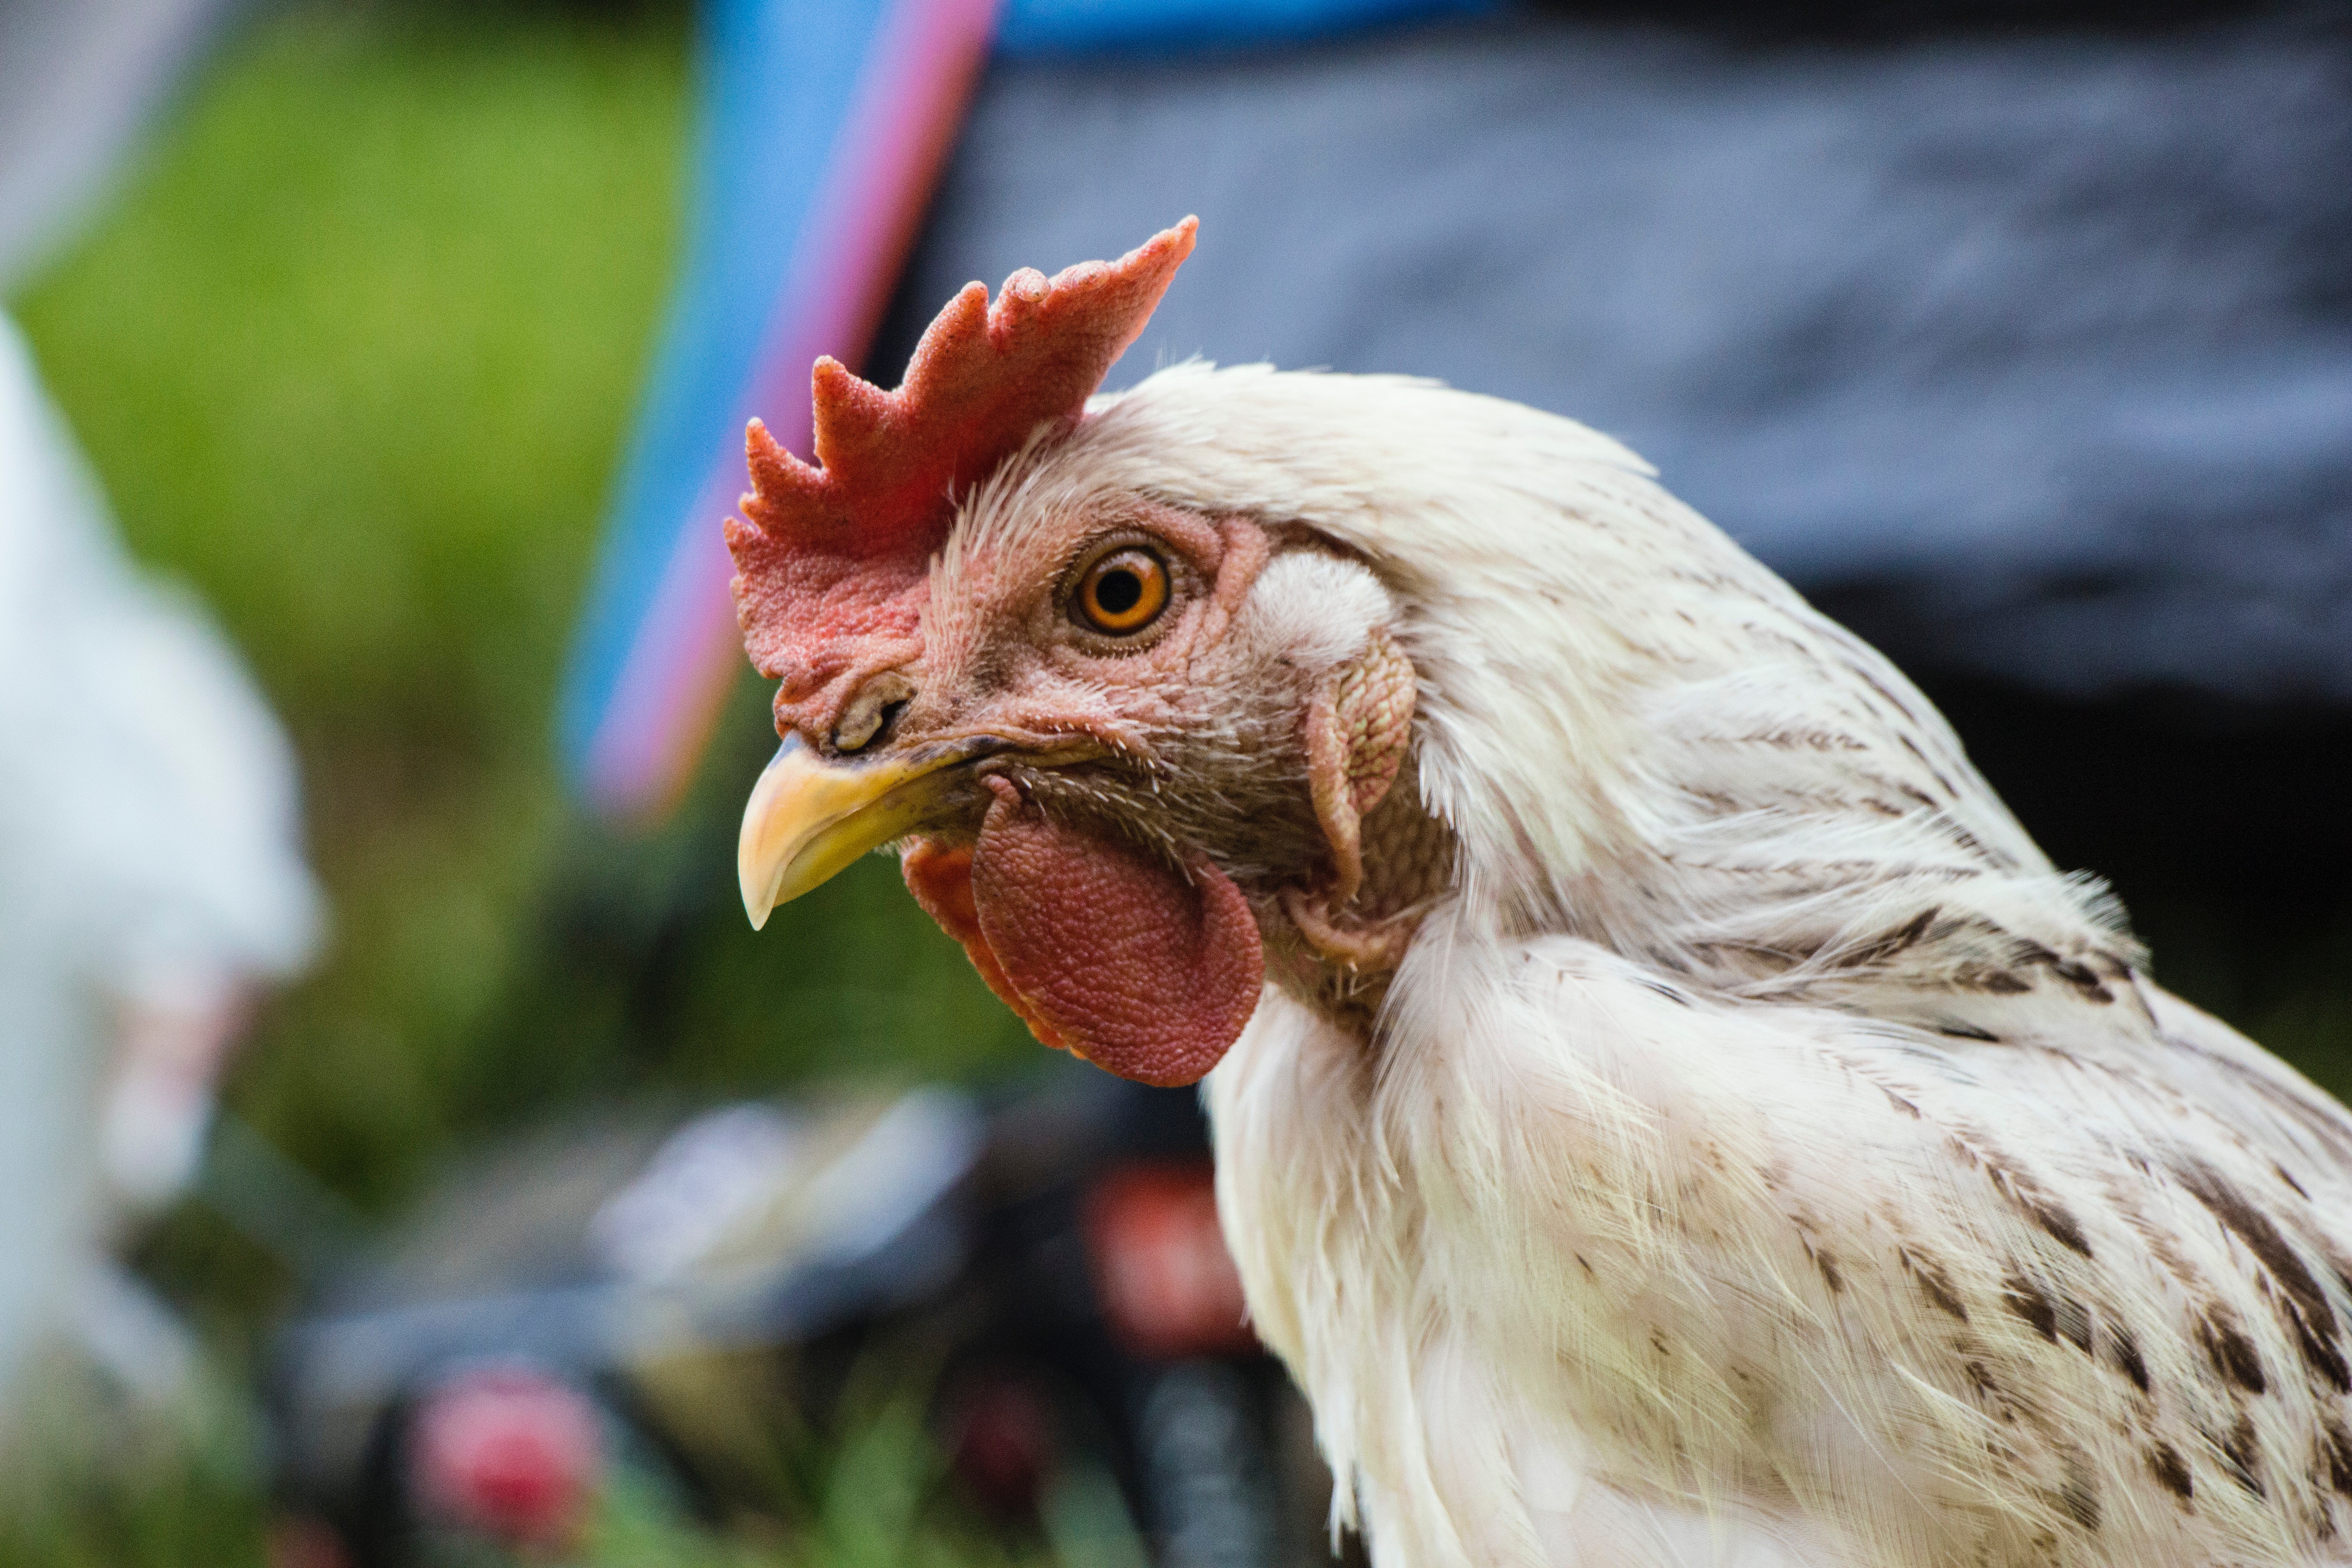
chicken, rooster, bird, beak, galliformes, comb, poultry, fowl, livestock, phasianidae, falconiformes